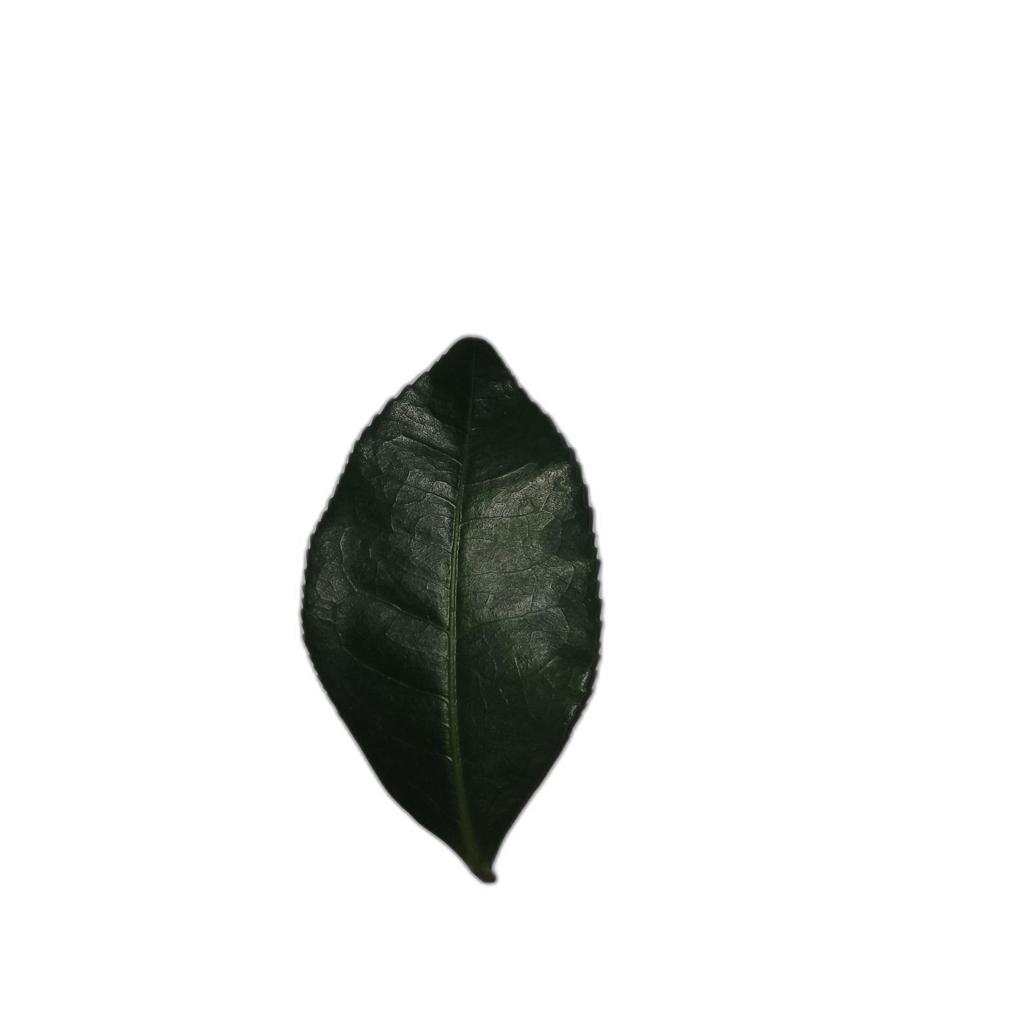
Label: Healthy